Kelp forest

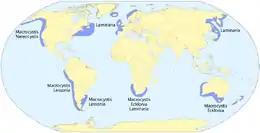

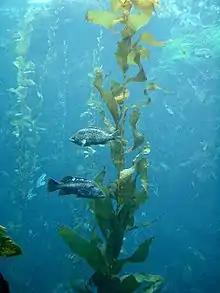
Rockfish swimming around giant kelp

Physically formed by brown macroalgae, kelp forests provide a unique habitat for marine organisms and are a source for understanding many ecological processes. Over the last century, they have been the focus of extensive research, particularly in trophic ecology, and continue to provoke important ideas that are relevant beyond this unique ecosystem. For example, kelp forests can influence coastal oceanographic patterns and provide many ecosystem services.